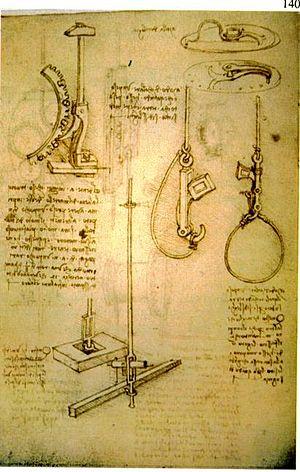
Système de décrochage automatique dessiné pat Léonard de Vinci (Codex Madrid I,f.19.v)